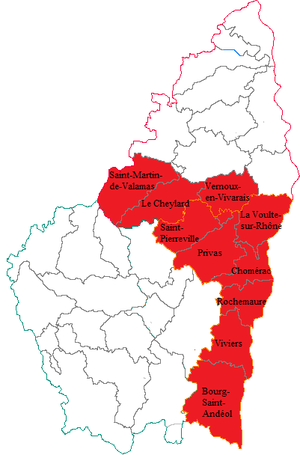
Première circonscription législative de l'Ardèche
Le département français de l'Ardèche est, sous la Cinquième République, constitué de trois circonscriptions législatives, ce nombre étant stable depuis 1958. Leurs limites ont été redéfinies lors du redécoupage de 1986, mais n'ont pas été affectées par celui de 2010, en vigueur à compter des élections législatives de 2012.
L'année 1945, marque la fin de la Seconde Guerre mondiale et le retour de la paix. Les premières élections organisées sont les municipales en avril et mai où la SFIO sort victorieuse avec les conquêtes des grandes villes du département comme Annonay avec Ferdinand Janvier ainsi que d'autres villes comme Guilherand, Vallon, les radicaux s'impose à Aubenas avec Henri Constant, Tournon et Saint-Péray. Enfin le PCF prend les mairies de Privas, Le Teil et s'implante dans la campagne ardéchoise comme à Lagorce avec Auguste Chapelle ou Saint-Germain avec Ernest Guigon. La droite prend les mairies de Vals-les-Bains où Paul Ribeyre retrouve son fauteuil de premier magistrat en battant très facilement le député Édouard Froment ainsi que celle d'Alba où Camille Rieu met fin à 26 ans de gestion radicale-socialiste, Satillieu avec Raoul Tracol, Émile Froment sur Villeneuve-de-Berg et elle reste très majoritaire sur la montagne ardéchoise.
La première circonscription de l'Ardèche est l'une des trois circonscriptions législatives françaises que compte le département de l'Ardèche situé en région Auvergne-Rhône-Alpes.